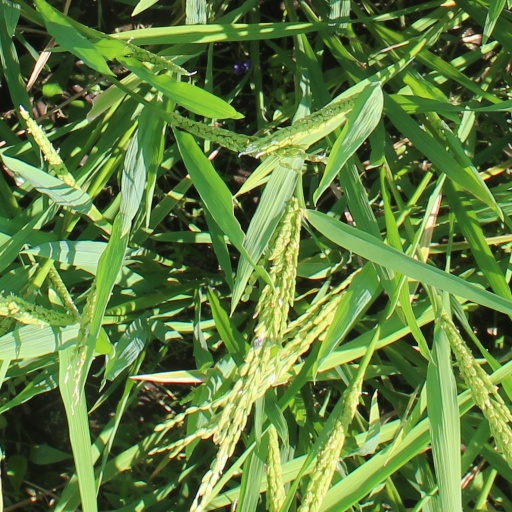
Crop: rice